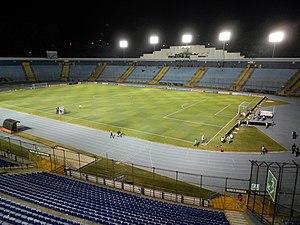
Le stade national Doroteo Guamuch Flores est un stade multifonction considéré comme le stade national du Guatemala, situé dans la ville de Guatemala. C'est le plus grand stade du pays, avec une capacité de 26 000 sièges. Sa construction a débuté en 1948, dans le but d'accueillir les 6ᵉ Jeux de l'Amérique centrale et des Caraïbes en 1950. Par la suite il a été renommé en l'honneur du coureur de fond Doroteo Guamuch Flores, vainqueur du marathon de Boston en 1952.